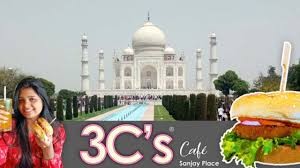
Landmark: Taj Mahal